Bingen (Rhein) Hauptbahnhof

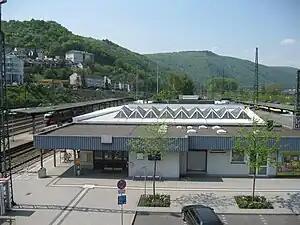
View of the station from an overpass

Bingen (Rhein) Hauptbahnhof is a railway station in the German city of Bingen am Rhein on the West Rhine Railway. It is located in the borough of Bingerbrück. The station that serves central Bingen is called Bingen Stadt.